Winnebago War

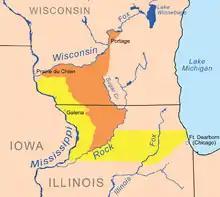
Land ceded to the U.S. at Prairie du Chien in 1829 by the Three Fires Confederacy (in yellow) and the Ho-Chunk tribe (in orange).

The trials were delayed due to the difficulties in bringing together witnesses, prosecutors, defense attorneys, and interpreters. The proceedings finally began in August 1828, with Judge James Duane Doty presiding. Wau-koo-kau and Man-ne-tah-peh-keh, the two warriors imprisoned for the 1826 murders of the Methode family, were released due to a lack of witnesses, as were three Ho-Chunks held for the attack on the keelboats. Only two men, Wekau and Chickhonsic, were prosecuted. According to historian Patrick Jung, it became clear during the trial that Red Bird had committed the murders at the Gagnier cabin, and that there was not enough evidence to convict Wekau and Chickhonsic. Despite this, the white and métis jury found them guilty. Judge Doty sentenced them to hang, as he was required to do by law. Their lawyer filed a motion for a new trial, arguing that the jury had ignored the evidence, and so Doty suspended the death sentences.